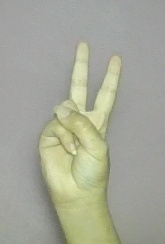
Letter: taa